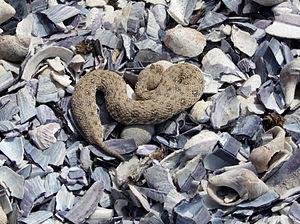
Bitis schneideri est une espèce de serpents de la famille des Viperidae.